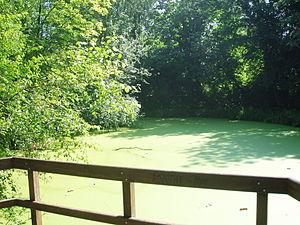
Parc Bergoje plateforme et étang Auderghem Belgium
Le parc du Bergoje est un parc de quartier de la commune bruxelloise d'Auderghem avec fonction de passage, reliant la chaussée de Wavre à la rue Jacques Bassem. Il est une relique de la forêt de Soignes.